Hellraiser (2022 film)

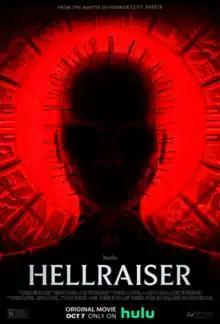
Promotional release poster

Hellraiser is a 2022 supernatural horror film directed by David Bruckner, with a screenplay by Ben Collins and Luke Piotrowski, from a screen story co-written with David S. Goyer. It is a reboot and the eleventh installment in the "Hellraiser" franchise, based on the 1986 novella "The Hellbound Heart" by Clive Barker. The film stars Odessa A'zion as a young woman recovering from addiction who ends up with a mechanical puzzle box that can summon the Cenobites, a group of sadomasochistic humanoid beings who thrive on pain being pleasure. Jamie Clayton, Adam Faison, Drew Starkey, Brandon Flynn, Aoife Hinds, Jason Liles, Yinka Olorunnife, Selina Lo, Zachary Hing, Kit Clarke, Goran Višnjić, and Hiam Abbass appear in supporting roles.